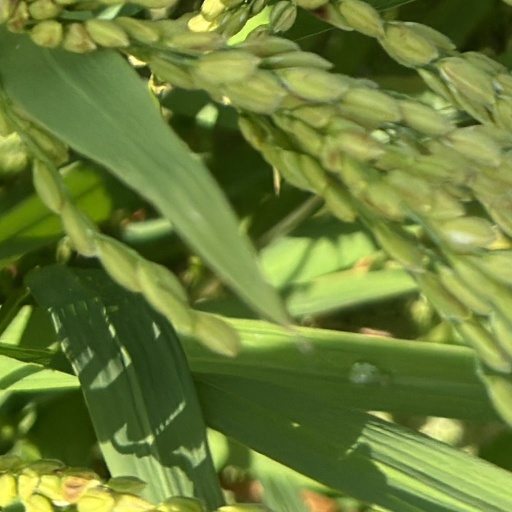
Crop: rice